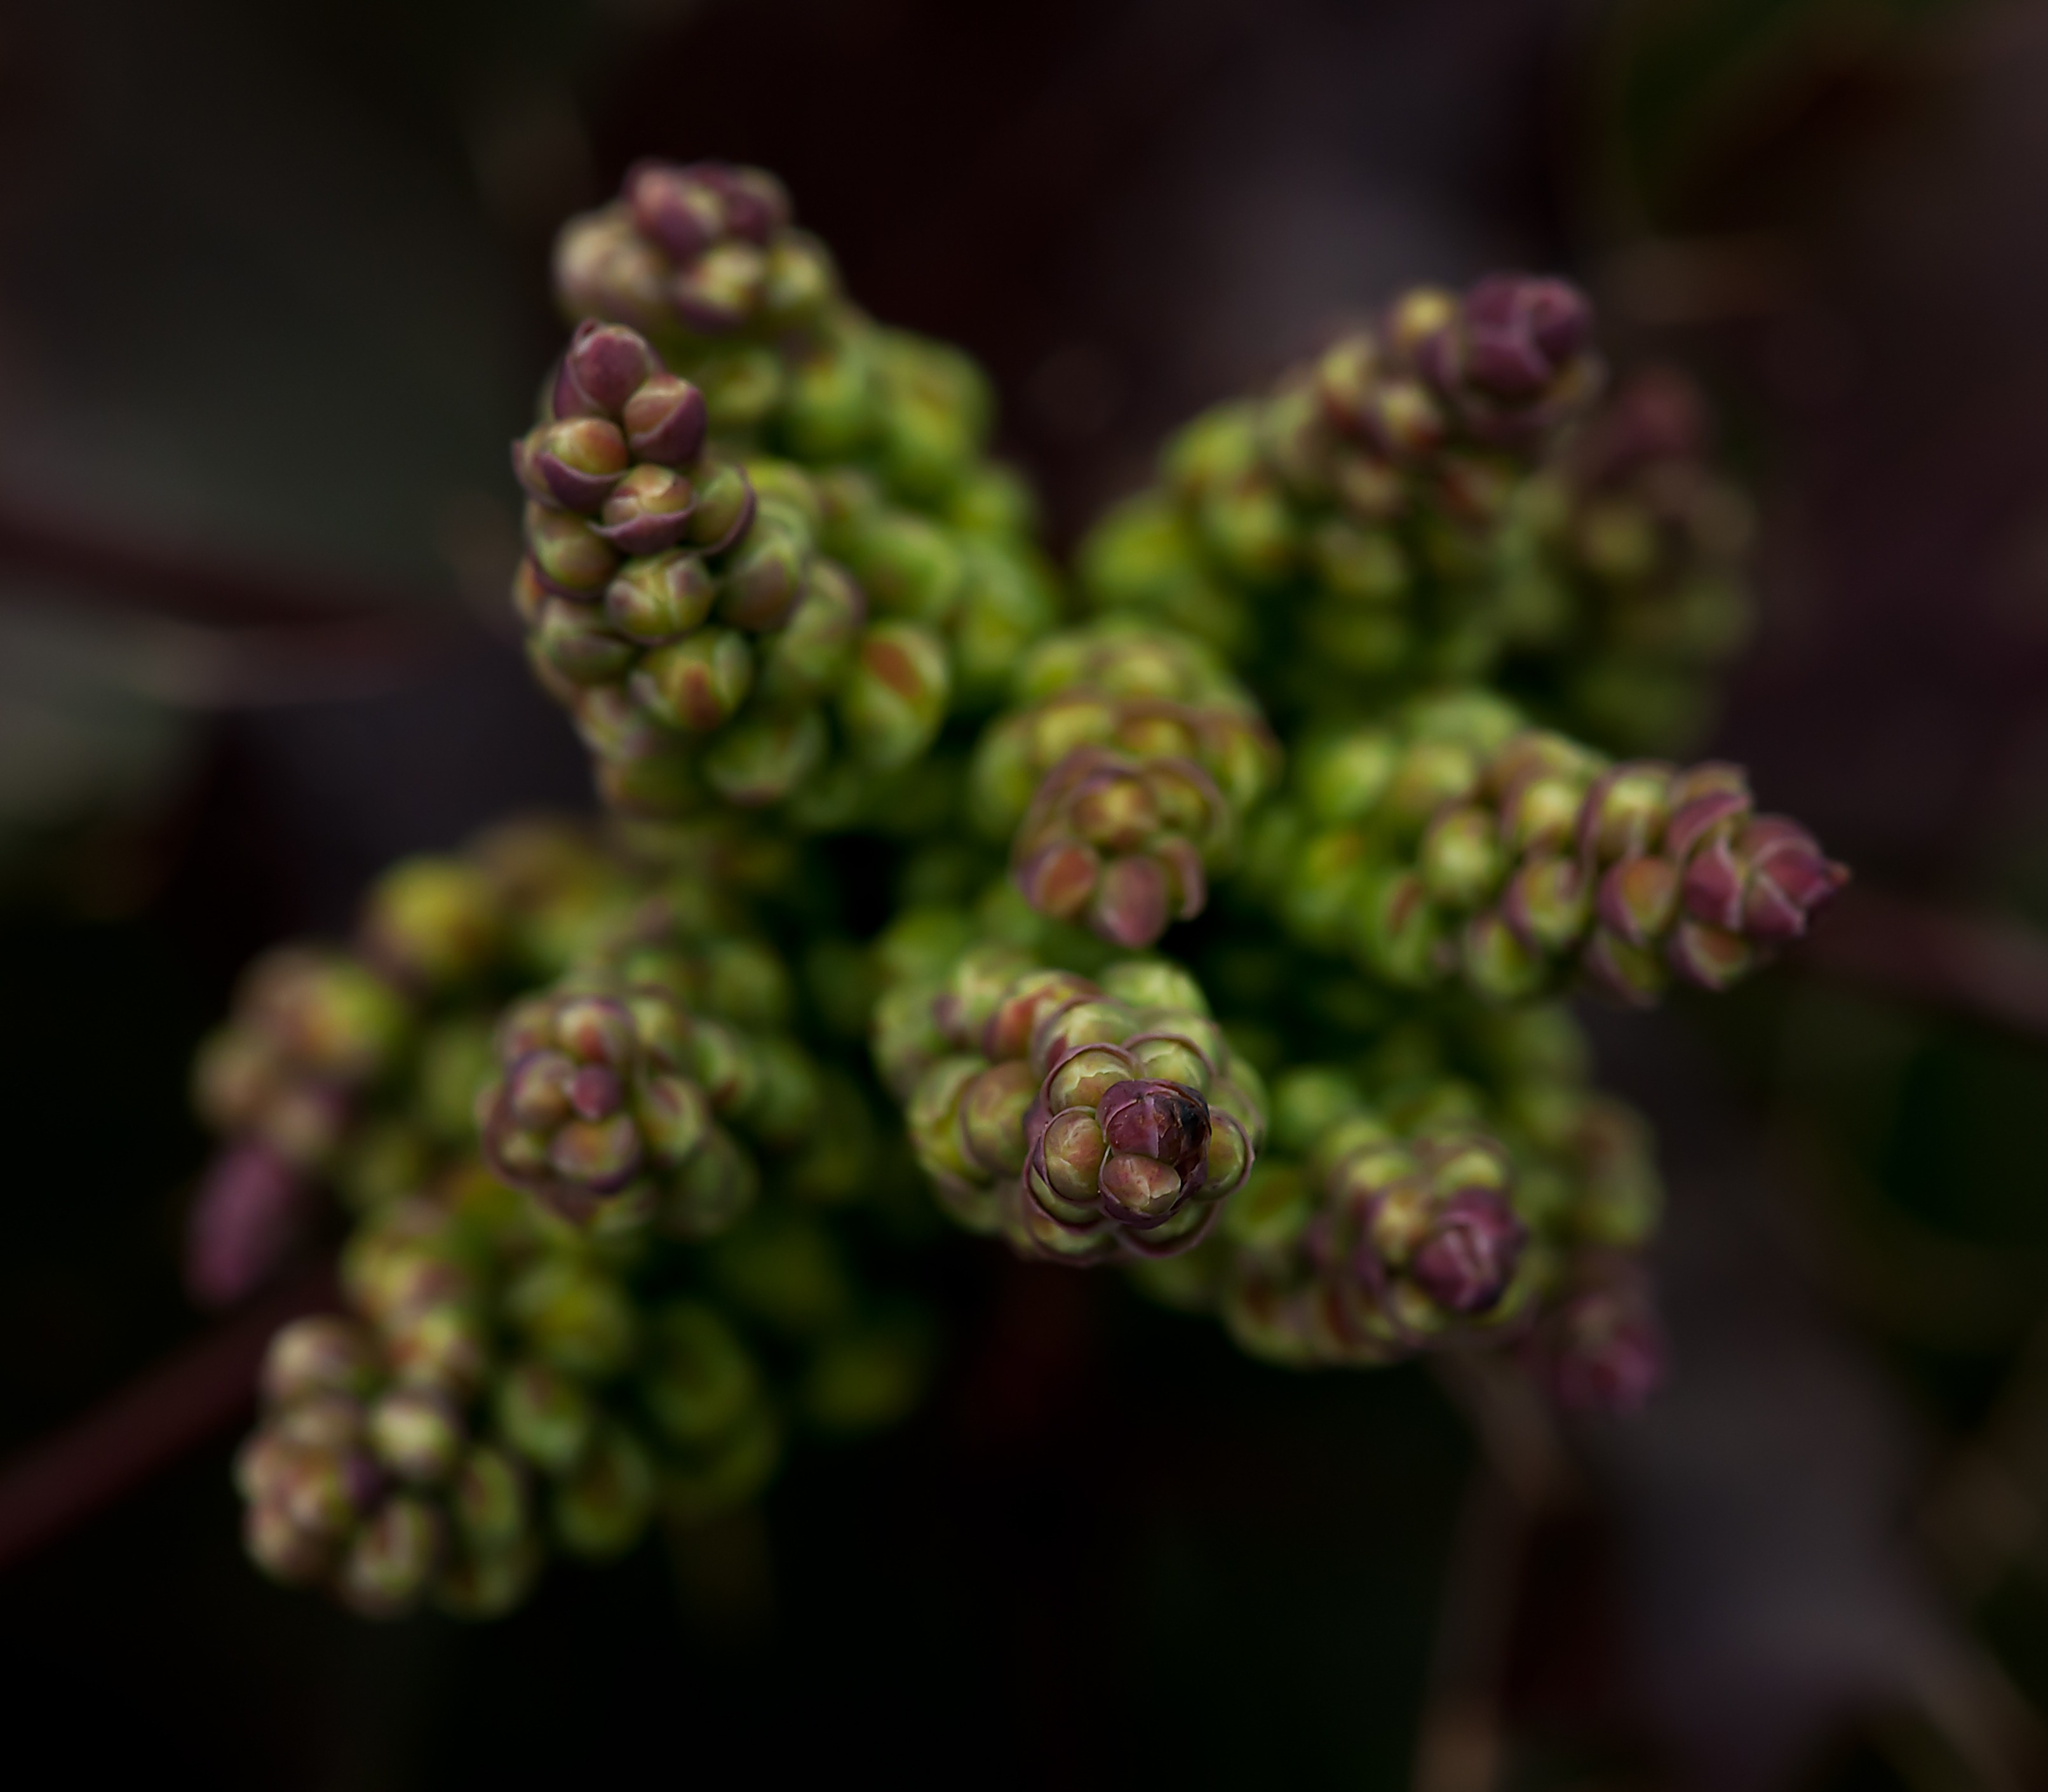
tree, nature, blossom, blur, plant, photography, leaf, flower, green, produce, macro, botany, flora, close up, shrub, bud, mahogany, macro photography, flowering plant, flower buds, land plant